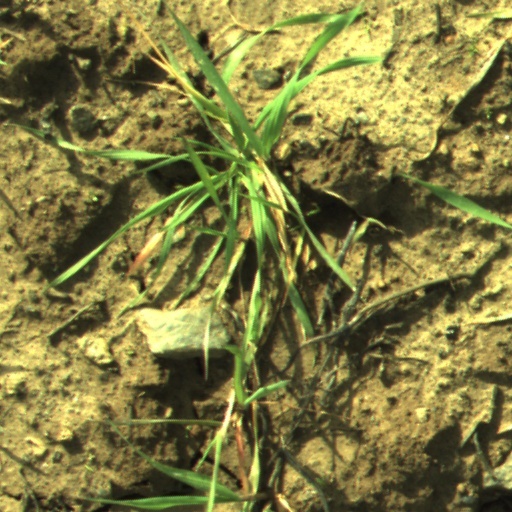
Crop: wheat